List of Sámi dishes

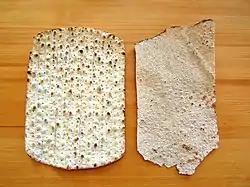
Thinbread from northern Sweden. On the left one made of wheat, rye and yeast. On the right one made of barley and milk.

This is an incomplete list of Sámi dishes and other dishes related to the culture of the Sámi people, which spans Norway, Sweden, Finland and Russia as well.